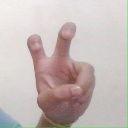
अक्षर: ई